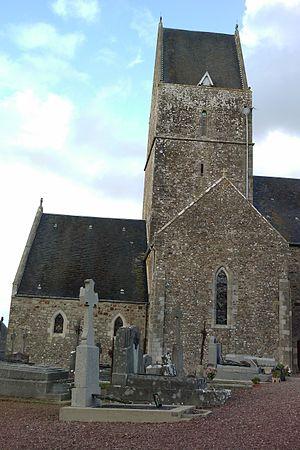
Église de fr:Montgardon